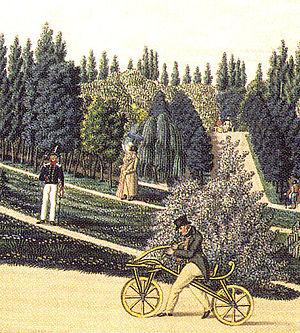
Karl Friedrich Christian Ludwig, baron Drais von Sauerbronn, dit Karl Drais, est un inventeur badois, connu pour avoir inventé, en 1817, un engin à deux roues breveté, en France, sous le nom de vélocipède, appelé aussi draisienne, premier ancêtre de la bicyclette.